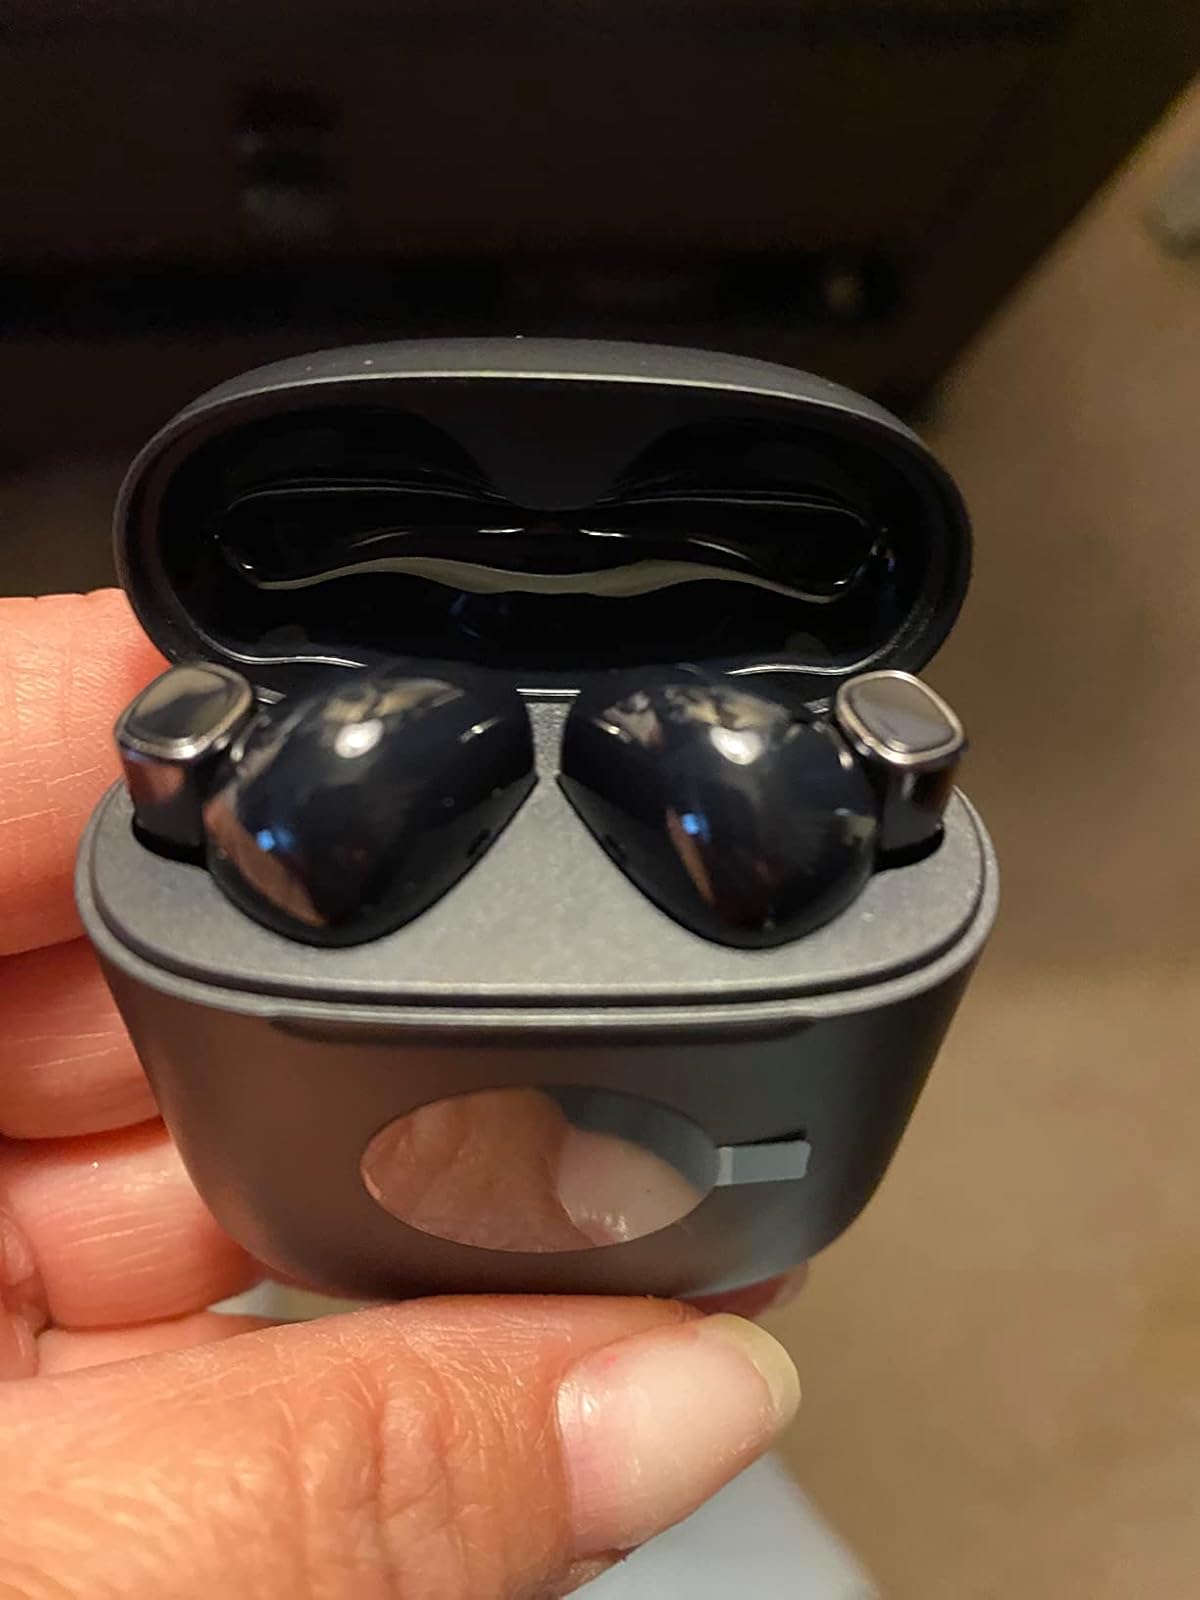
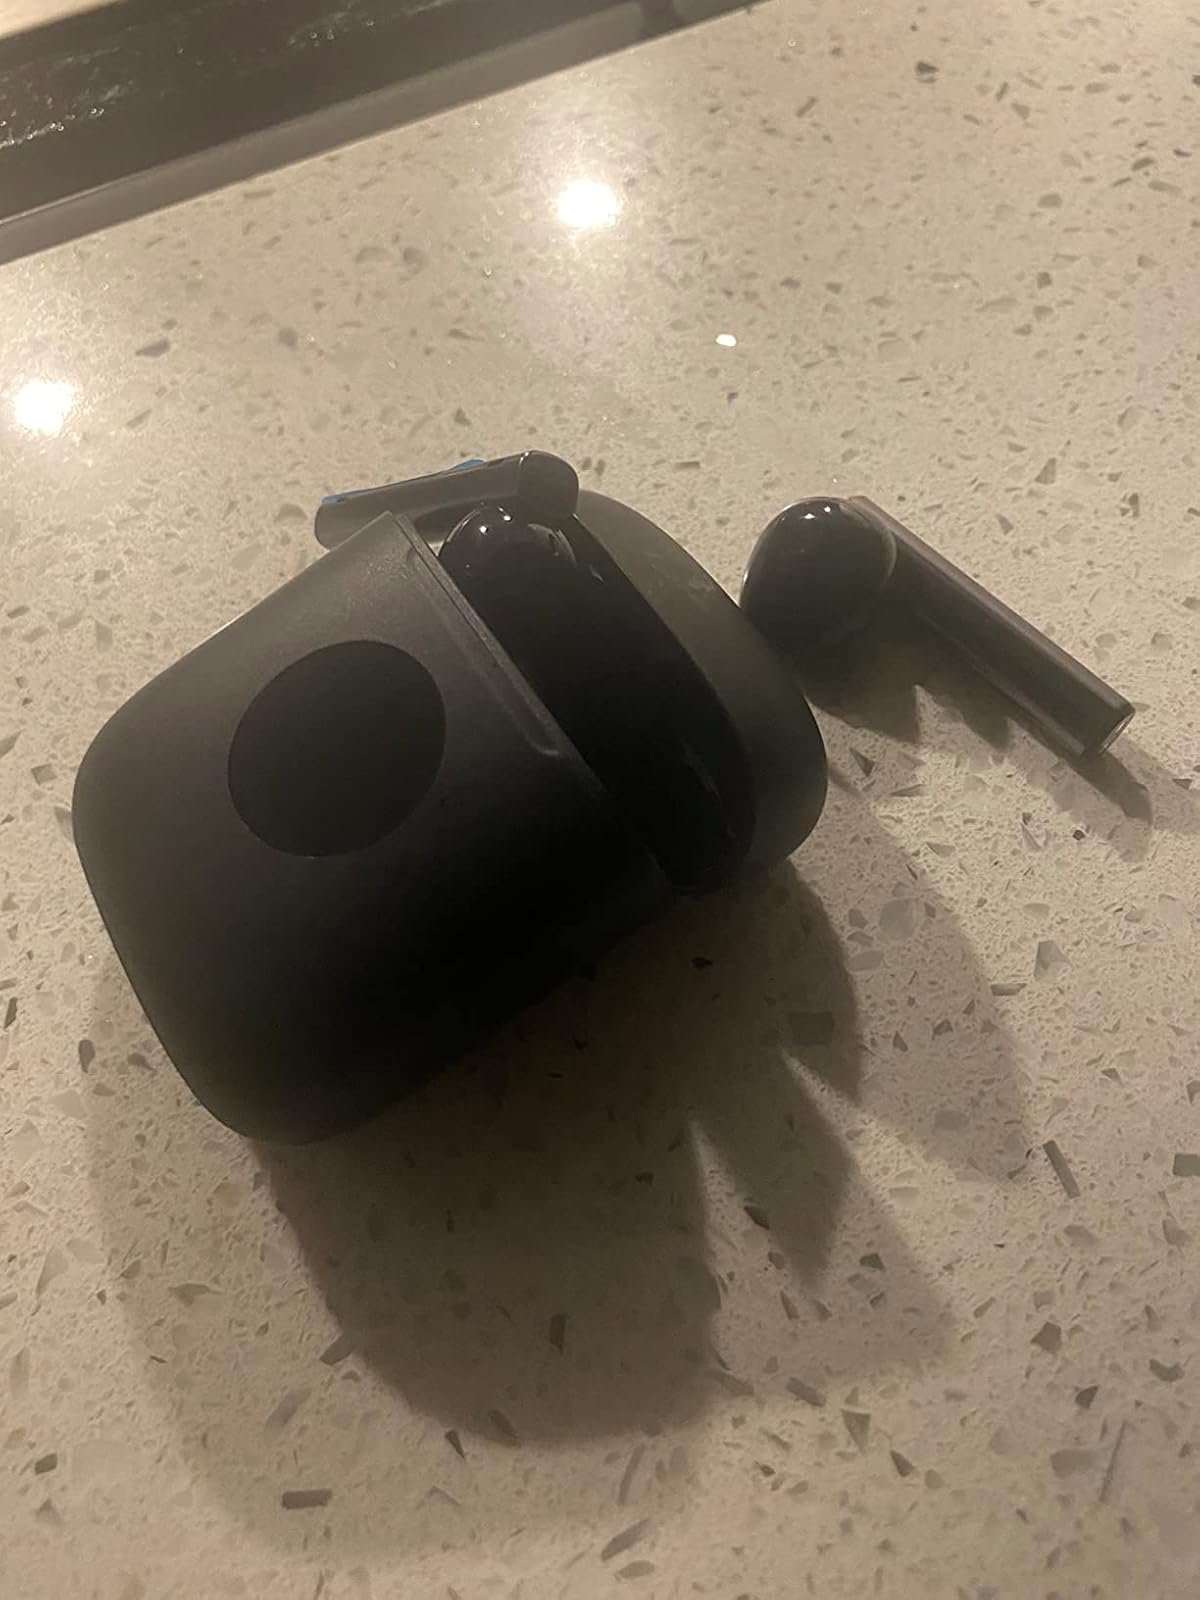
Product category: earbuds
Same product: yes